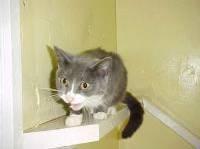
cat